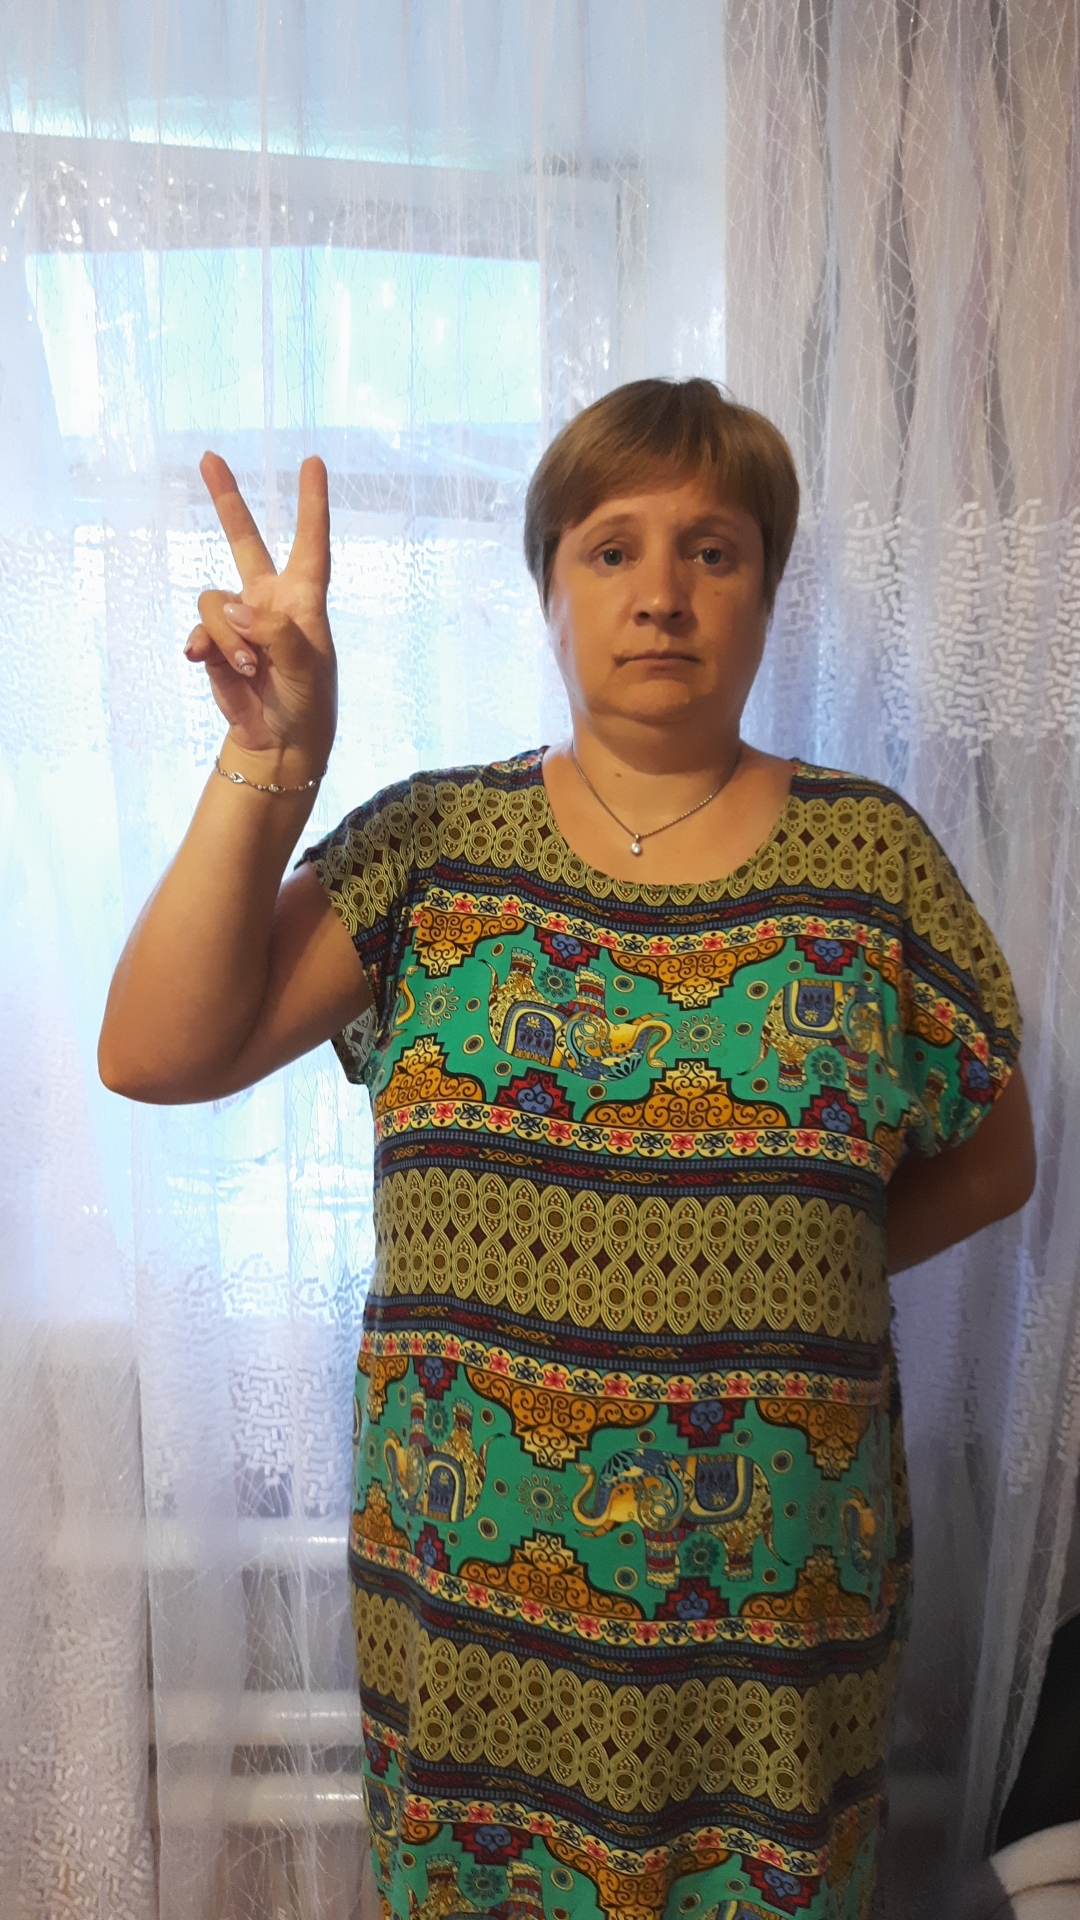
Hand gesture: peace